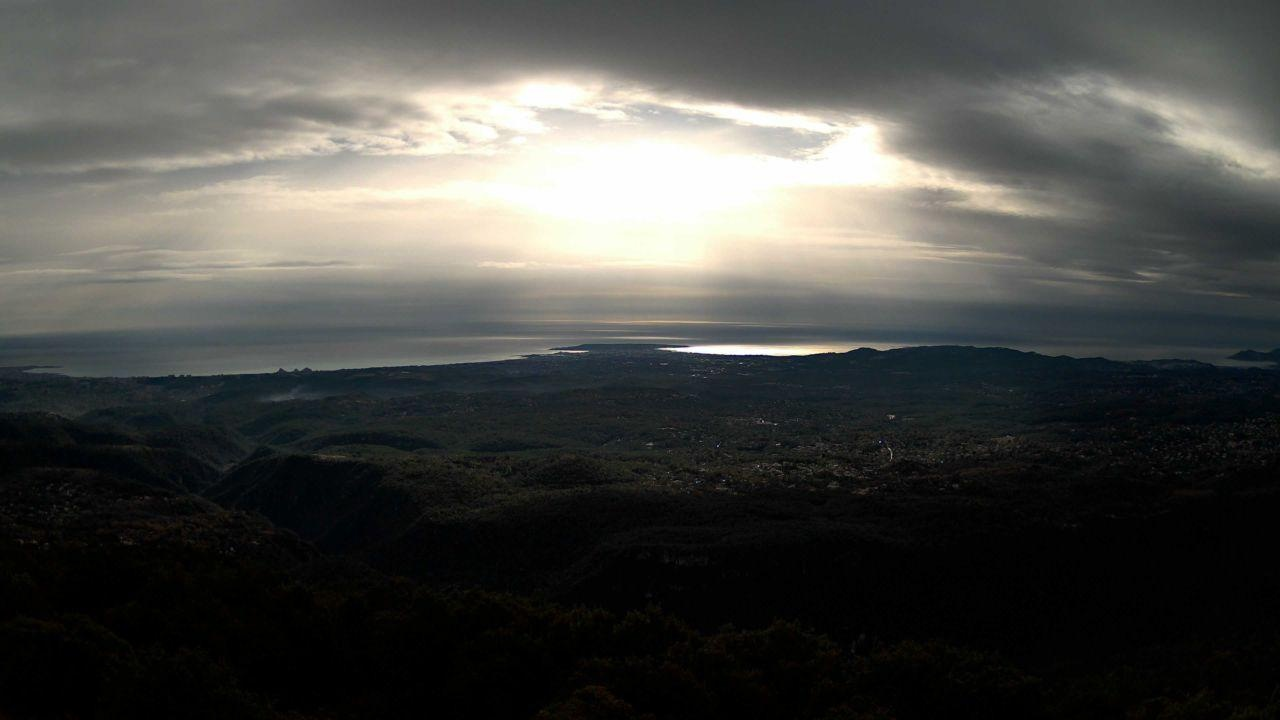
Fire: no
Smoke: yes